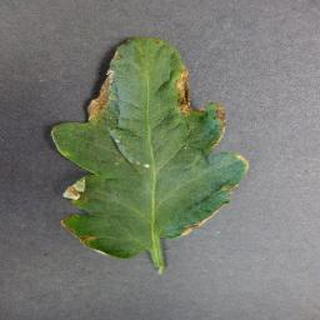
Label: tomato_bacterial_spot